Harry Price

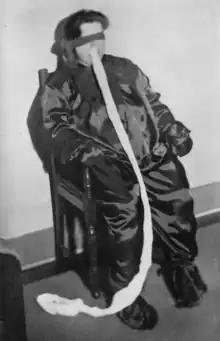
Helen Duncan with a roll of cheesecloth.

In 1933, Frank Decker was investigated by Price at the National Laboratory of Psychical Research. Under strict scientific controls that Price contrived, Decker failed to produce any phenomena at all. Price's psychical research continued with investigations into Karachi's Indian rope trick and the fire-walking abilities of Kuda Bux in 1935. He was also involved in the formation of the National Film Library (British Film Institute) becoming its first chairman (until 1941) and was a founding member of the Shakespeare Film Society. In 1936, Price broadcast from a supposedly haunted manor house in Meopham, Kent for the BBC and published "The Confessions of a Ghost-Hunter" and "The Haunting of Cashen's Gap". This year also saw the transfer of Price's library on permanent loan to the University of London (see external links below), followed shortly by the laboratory and investigative equipment. In 1937, he conducted further televised experiments into fire-walking with Ahmed Hussain at Carshalton and Alexandra Palace, and also rented Borley Rectory for one year. The following year, Price re-established the Ghost Club, with himself as chairman, modernising it and changing it from a spiritualist association to a group of more or less open-minded sceptics that gathered to discuss paranormal topics. He was also the first to admit women to the club.